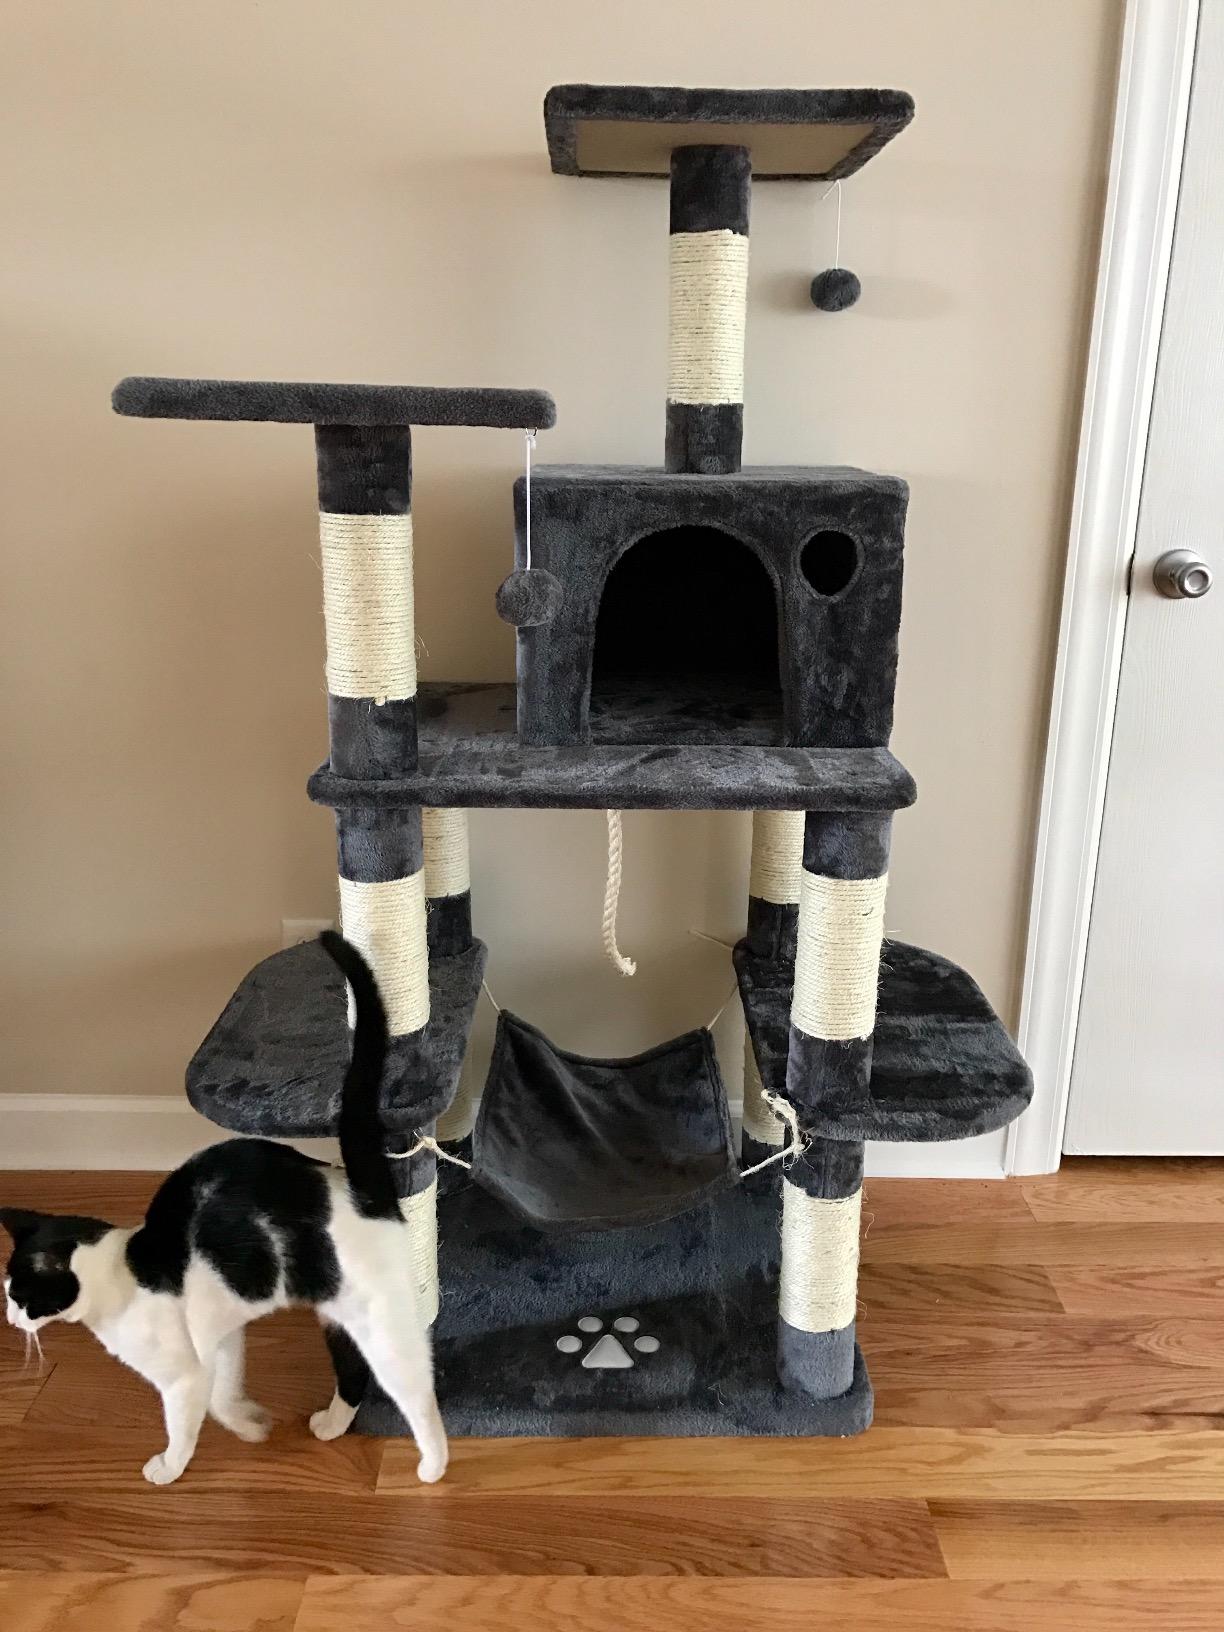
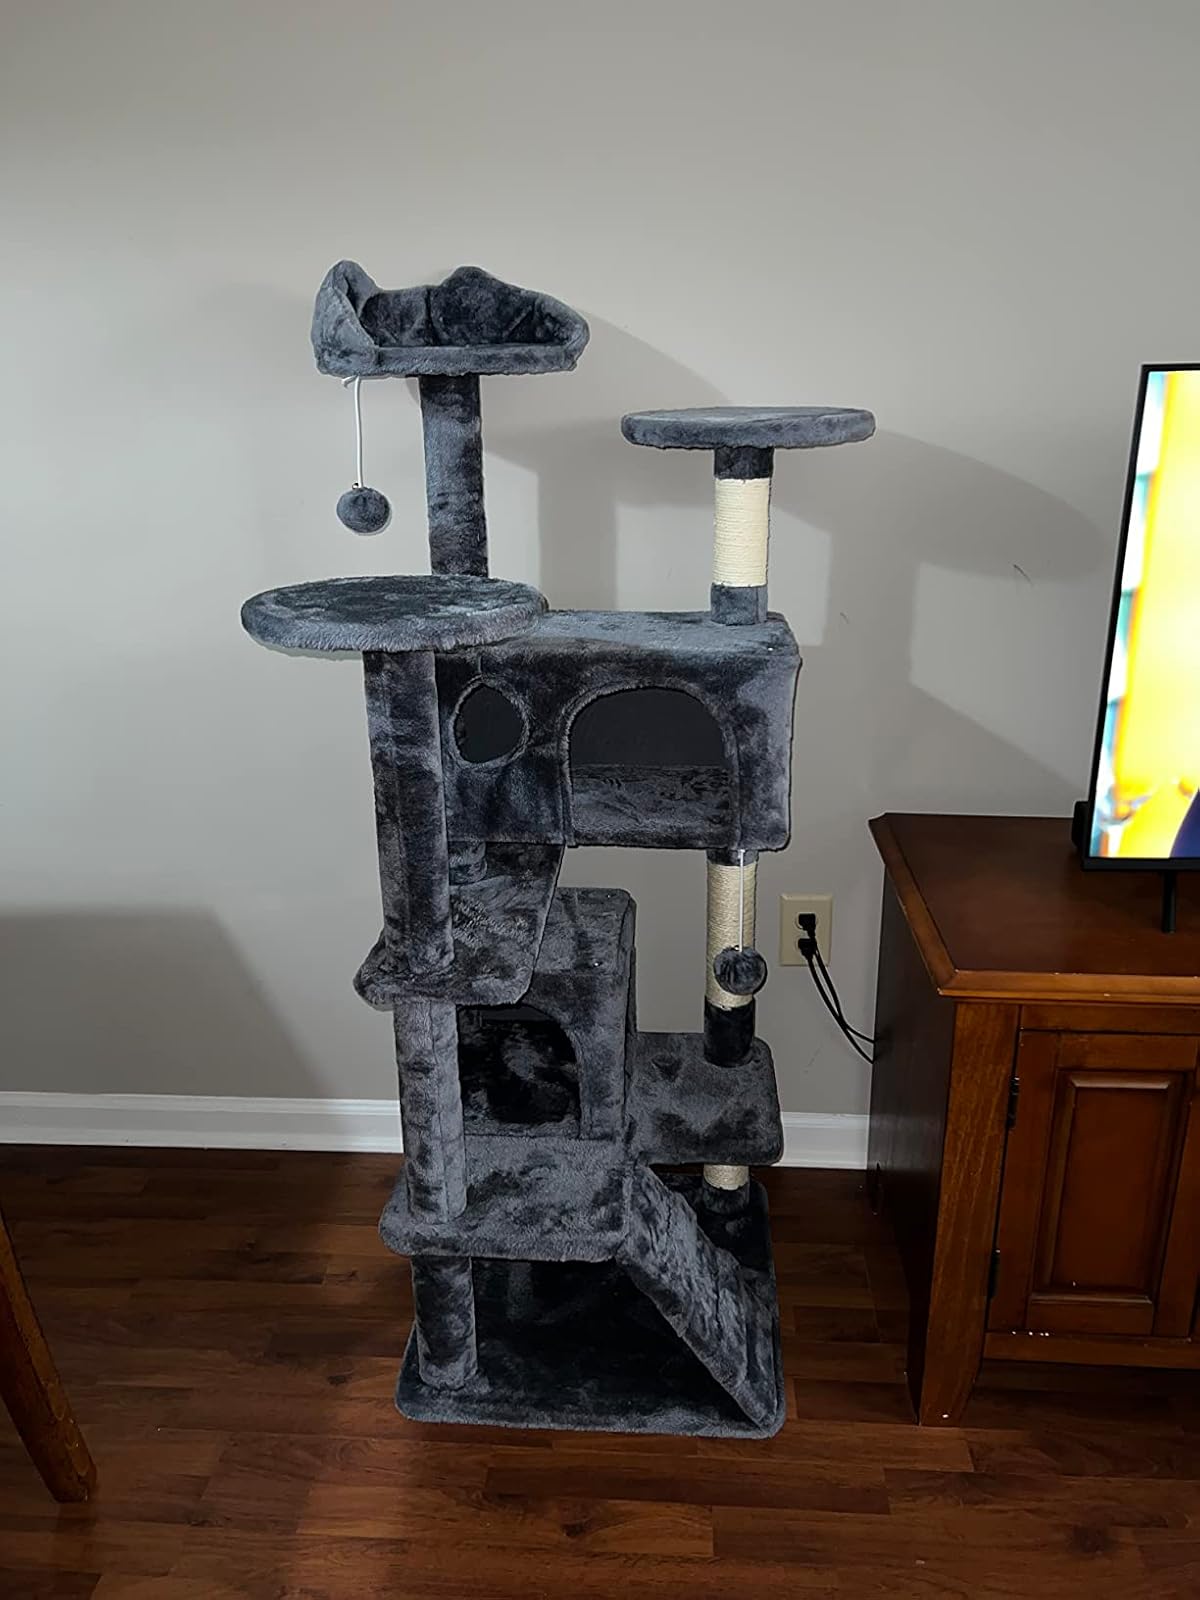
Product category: items_cat tree
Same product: no